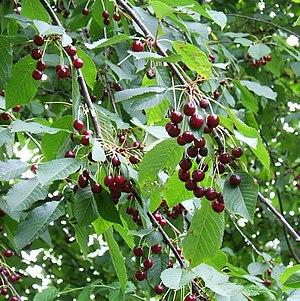
La merise est le fruit du merisier. Plus petit qu'une cerise, ce fruit charnu, rouge foncé ou noir, a une chair ferme et très savoureuse mais peu sucrée. C'est la cerise que l'on dit « douce ».
Le merisier ou cerisier des oiseaux est un arbre originaire d'Europe, d'Asie de l'ouest et d'Afrique du nord appartenant au genre Prunus de la famille des Rosaceae. Il est parfois appelé cerisier sauvage ou cerisier des bois.